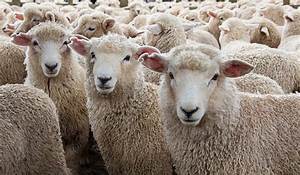
Label: pecora